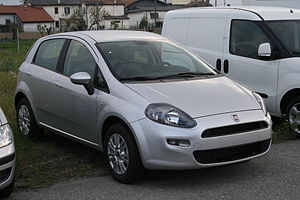
Fiat Automobiles / Fiat i Europa
Fiat Punto
Fiat Automobiles S.p.A. er en italiensk bilproducent der fremstiller biler af mærket Fiat, det er et datterselskab til Fiat S.p.A.. Virksomheden Fiat Automobiles S.p.A., blev skabt i januar 2007, da Fiat reorganiserede sin bilforretning, mens historie kan spores tilbage til 1899 hvor første Fiatbil blev fremstillet.